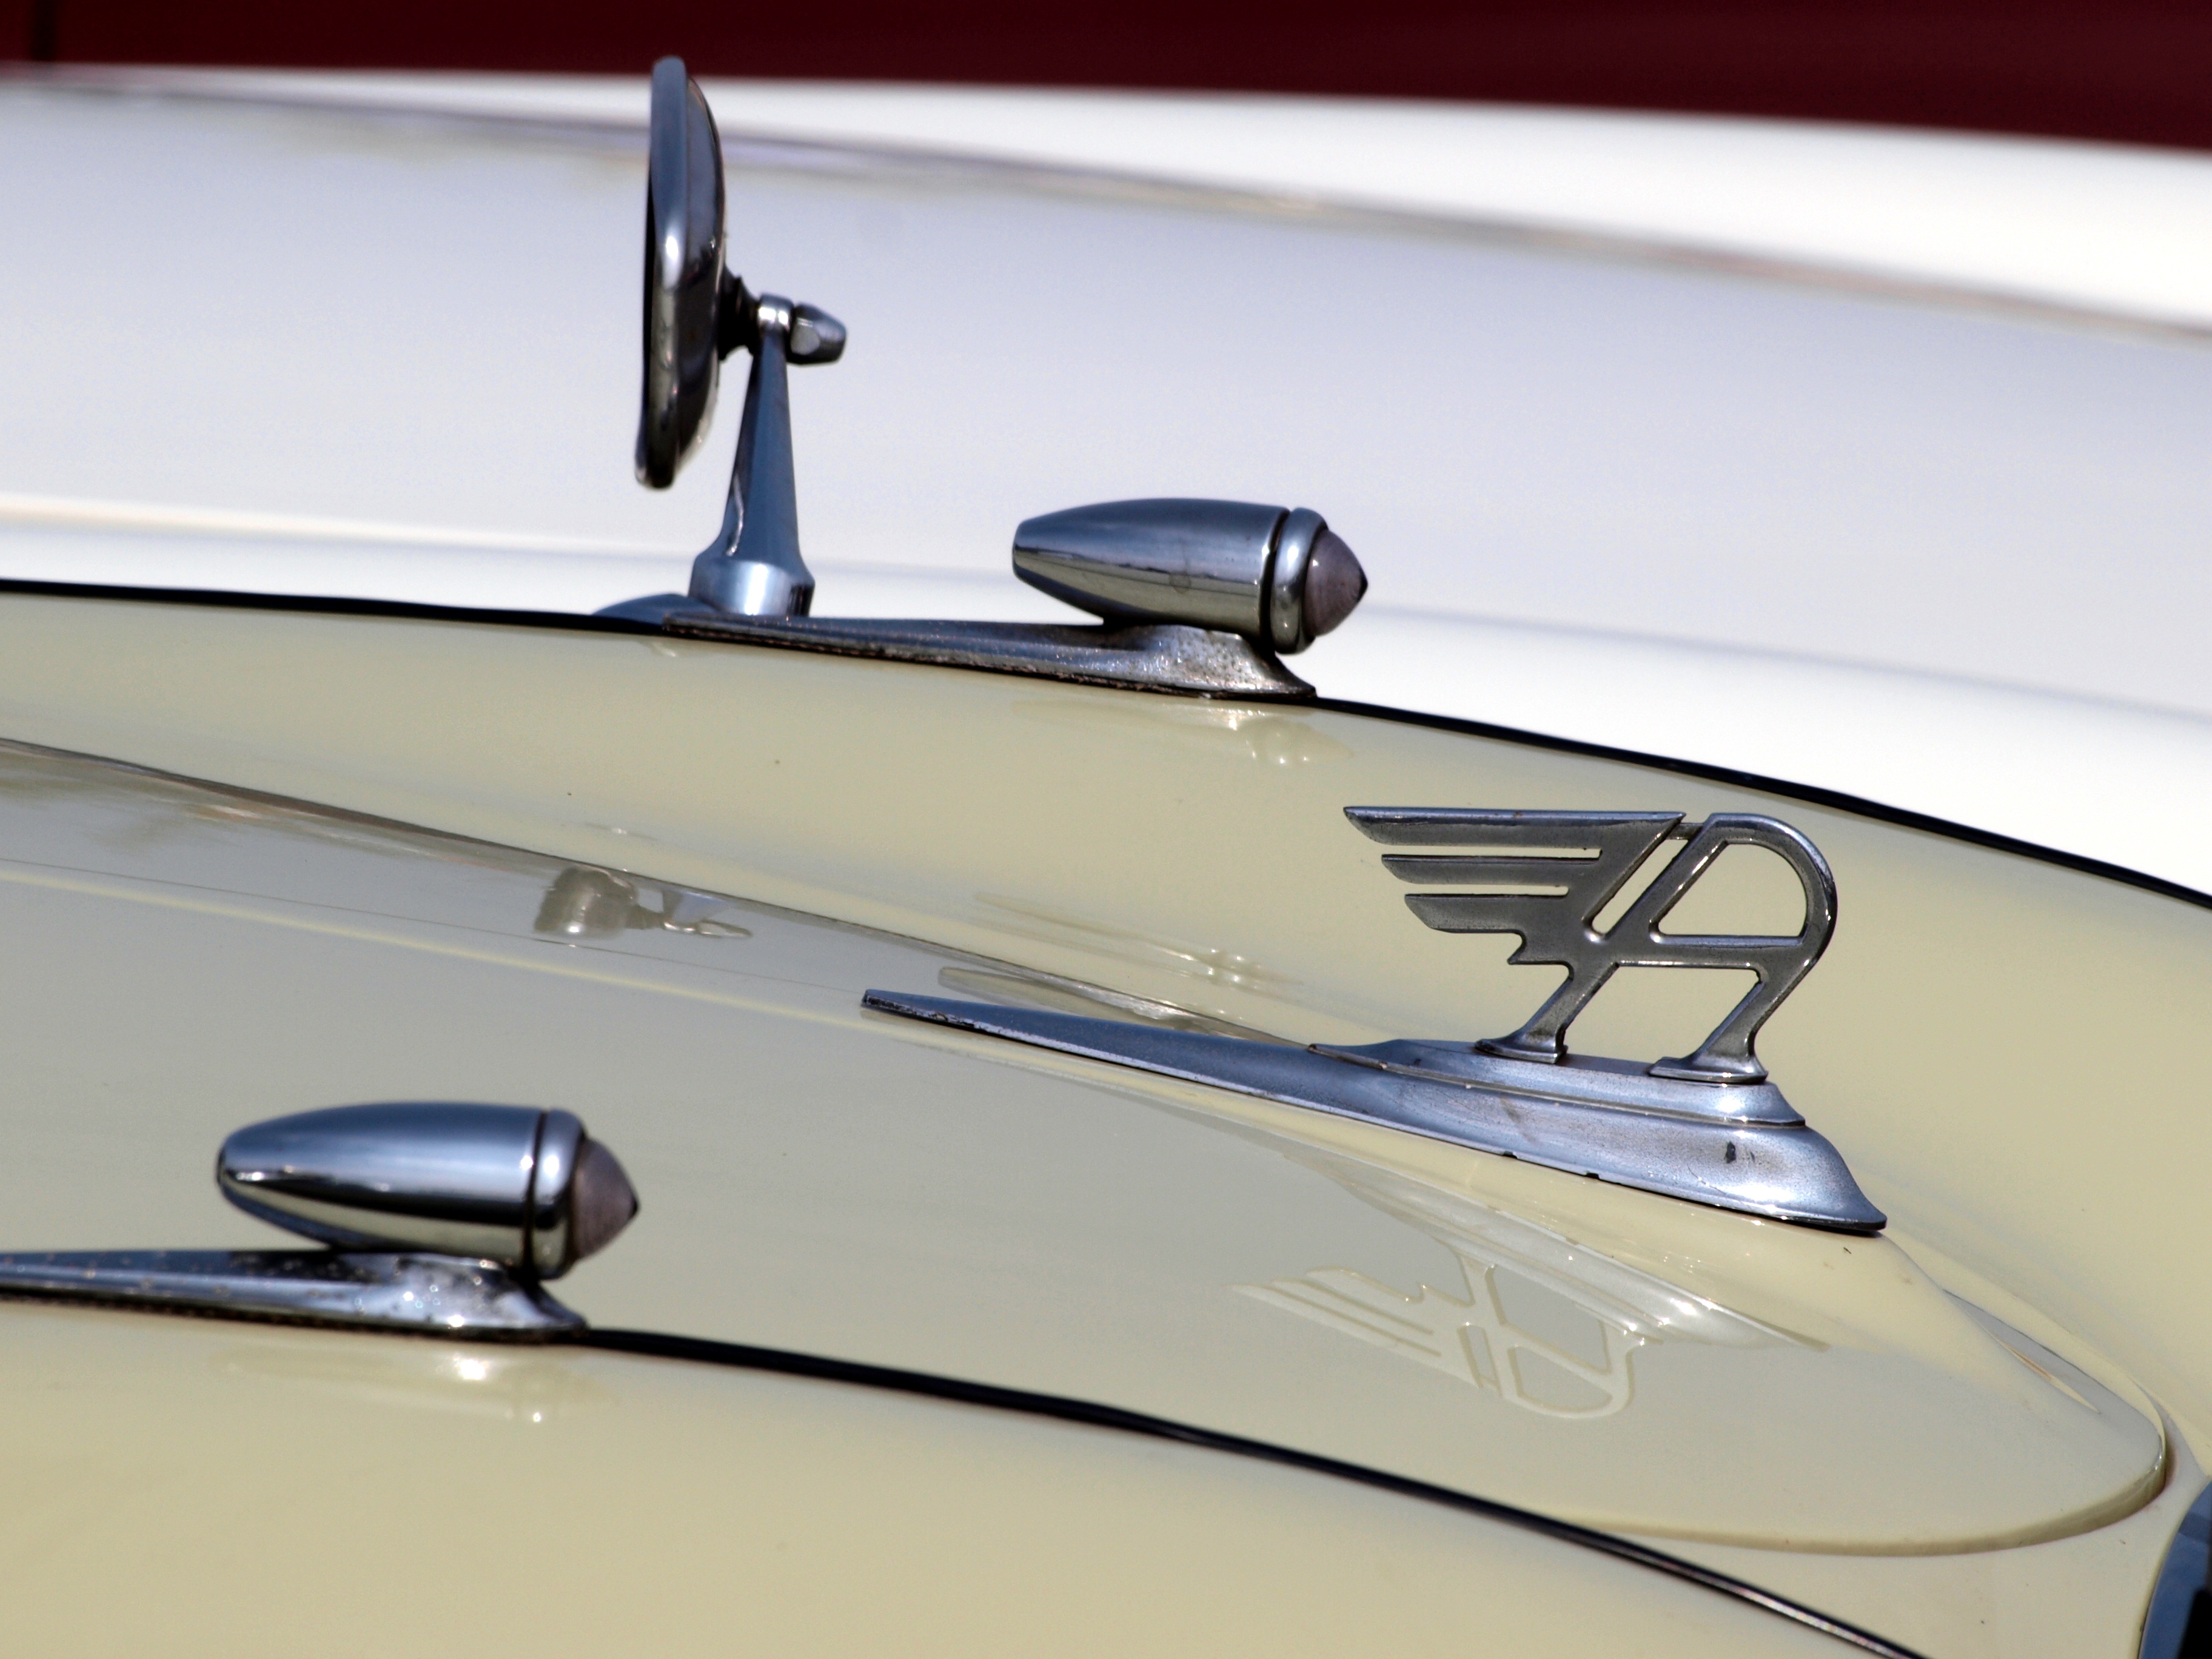
wing, car, wheel, window, glass, model, vehicle, windshield, bumper, brand, oldtimer, classic, austin, saloon, auto part, a35, automobile make, automotive exterior, luxury vehicle, aircraft engine